Jalen Brunson

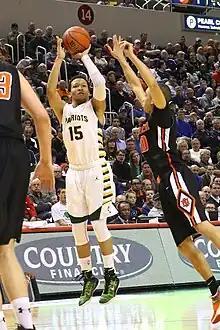

On March 17, Brunson helped Stevenson qualify for a third consecutive appearance in the IHSA final four with a victory over Riverside Brookfield High School. In the game, Brunson became the Lake County career scoring record holder. On March 19, Brunson received the highest vote total for the Illinois Class 4A Associated Press All-state team. On March 20, he repeated as Illinois Gatorade Player of the Year. Brunson led Stevenson to the IHSA final four for a third consecutive time, but he led the team to the first state championship by a Lake county school with an IHSA Class 4A title-game record 30 points in a 57–40 victory over Normal Community High School. Brunson was 9-for-15 from the field and 9-for-9 from the free throw line. 2015 was Lake county's ninth consecutive year with a team reaching the IHSA final four; Stevenson became the first school in the large school division and the third school overall to win IHSA football and basketball state championships in the same year. The win got him out of the shadow of IHSA final four losses to Parker- and Okafor-led teams. Following the season, he won Illinois Mr. Basketball with 552 points and 99 of the 132 first place votes, ahead of fellow Jordan Brand All-American selection Charles Matthews, who had 157 points. Brunson finished his senior season with averages of 23.3 points, 5.2 assists and 4.7 rebounds per game and with shooting percentages of 38% on three-point shots and 83% on free throws. At the March 30 POWERADE Jam Fest associated with the McDonald's All-American game, Brunson won the skills competition over finalists Carlton Bragg and Isaiah Briscoe, and was a finalist for the three-point shooting contest. Brunson was a first-team "Parade" All-American, as well as a third-team USA Today All-USA high school basketball team selection. In the April 11 Nike Hoops Summit, Brunson had 12 points and seven assists in a 103–101 loss. In the April 17 Jordan Brand Classic, Brunson had a game-high three steals. He finished his high school career ranked No. 16 in the ESPN 100 and as the #2-point guard behind Isaiah Briscoe.